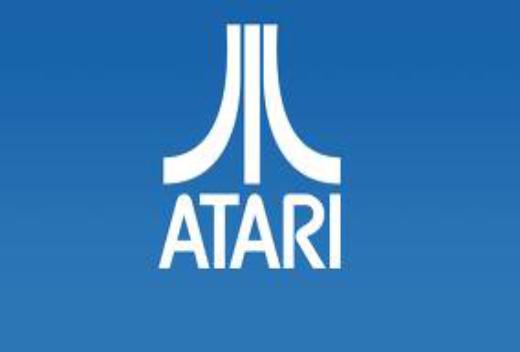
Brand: atari 2600-2
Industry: Clothes